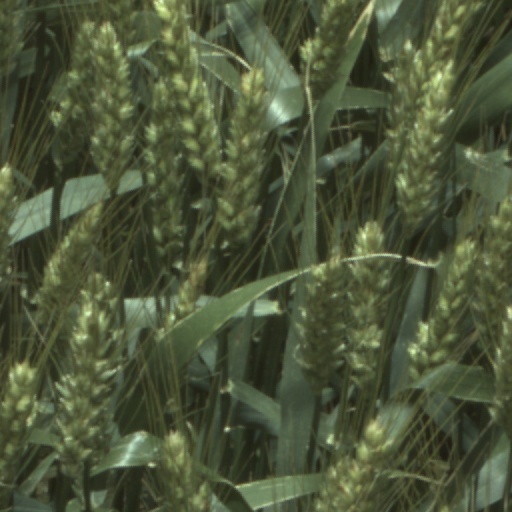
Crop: wheat